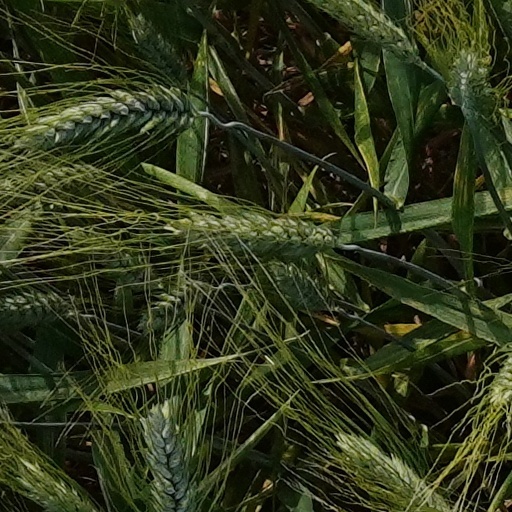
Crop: wheat